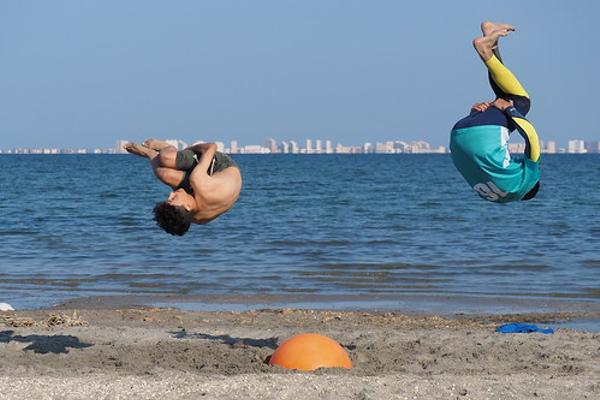
回答: 1人土に埋まるというオチのトリオ芸人